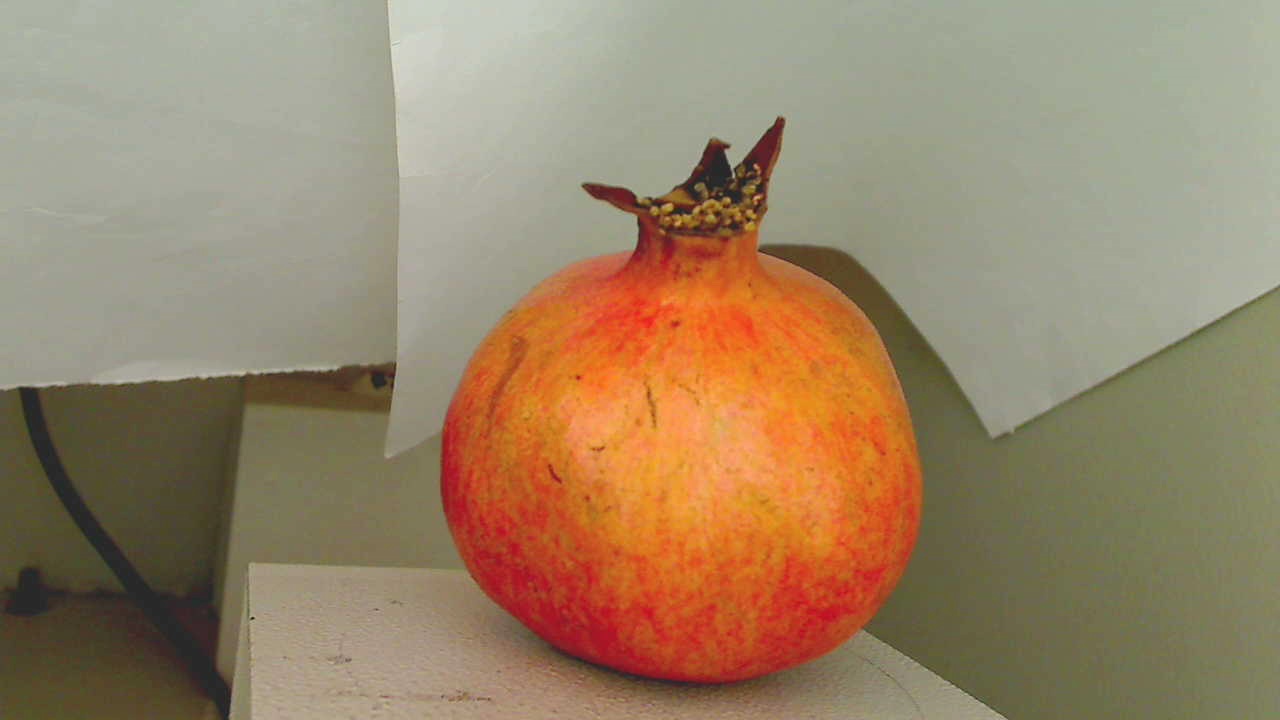
Grade: grade-3
Quality: quality-4